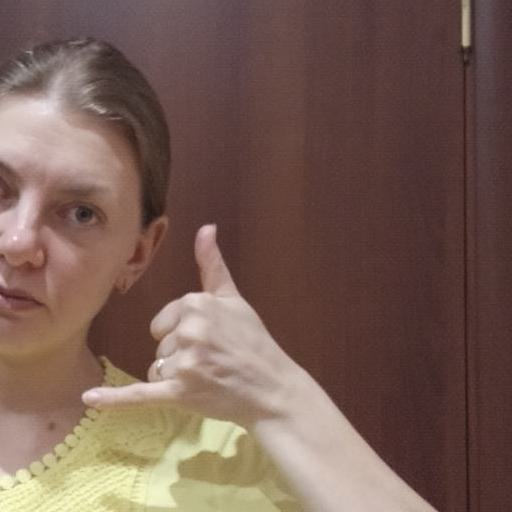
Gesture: call